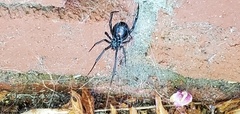
Species: Lactrodectus_hesperus